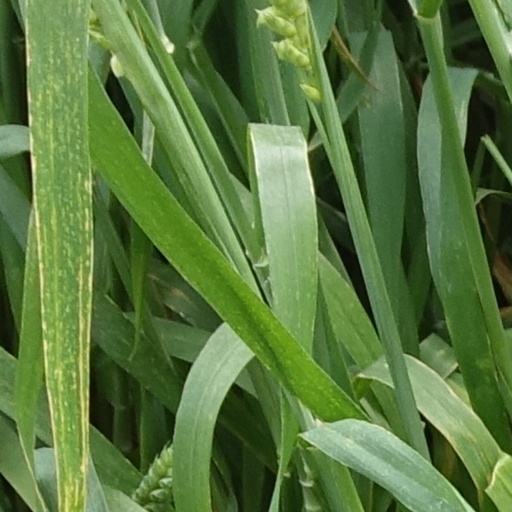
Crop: wheat